ICN Business School

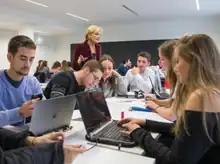
Station A

Continuing its mission and strategy, ICN Business School creates Station A[rt, Technology and Management], an ambitious project that combines an experimental laboratory for pedagogy and transdisciplinary academic research and an innovative and technological space, the Moving Lab, promoting experiential learning.